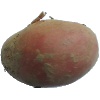
Label: red_potato